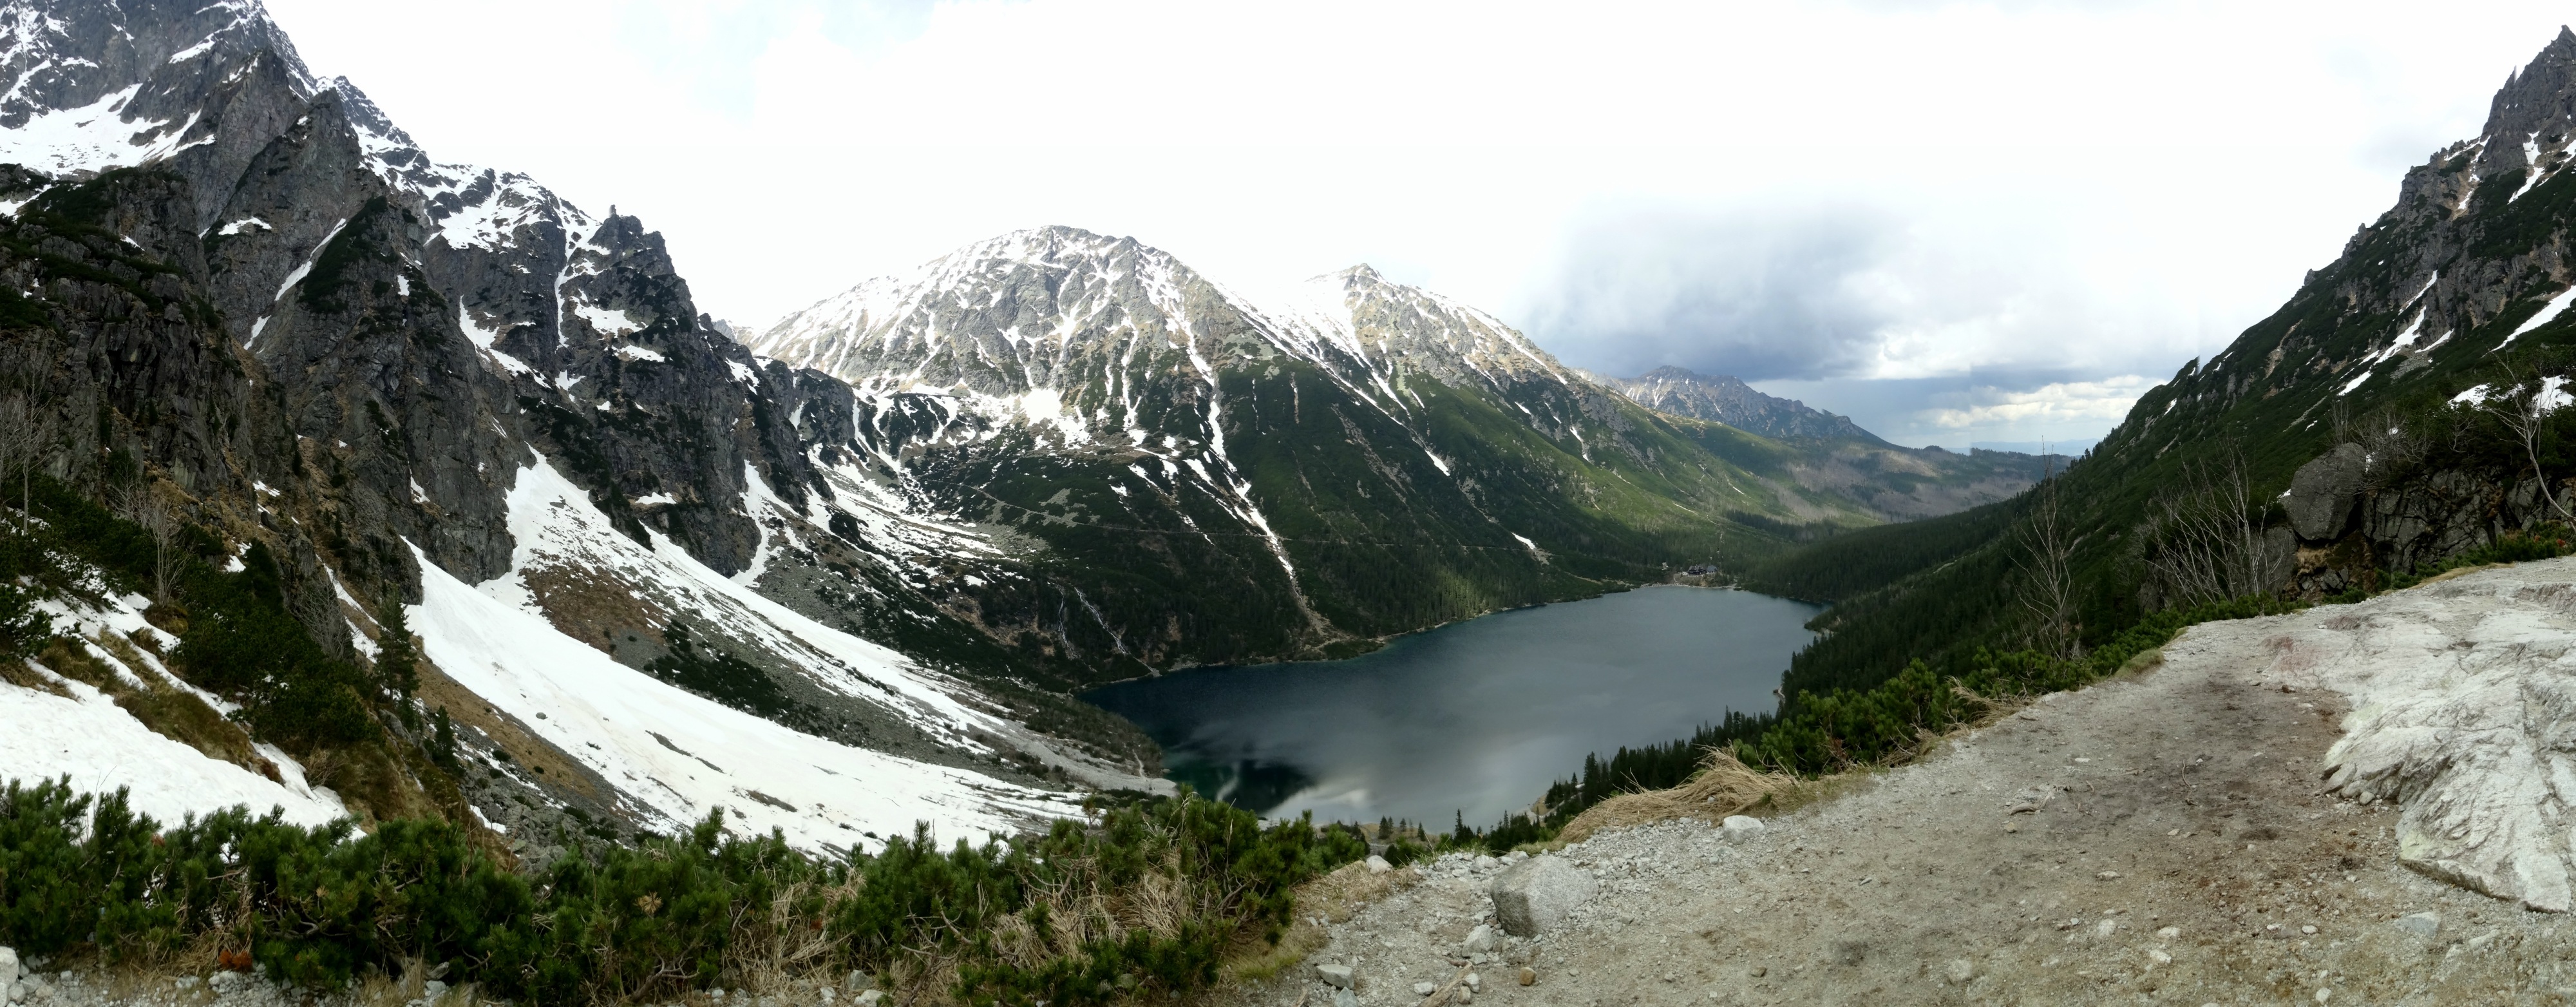
landscape, nature, wilderness, walking, mountain, hiking, trail, adventure, valley, mountain range, fjord, national park, ridge, massif, mountains, alps, ravine, plateau, fell, cirque, the national park, tatry, moraine, the height of the, landform, the high tatras, mountain pass, morskie oko, pond mountain, geographical feature, mountainous landforms, glacial landform, geological phenomenon